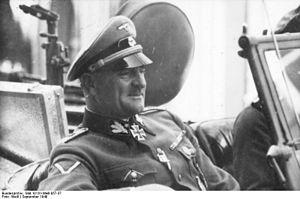
Josef Dietrich, dit Sepp Dietrich, est un SS-Oberst-Gruppenführer et criminel de guerre nazi, né le 28 mai 1892 à Hawangen, district de Memmingen en Bavière, et mort le 24 avril 1966 à Ludwigsbourg, dans le Bade-Wurtemberg.